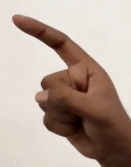
ASL sign: Z